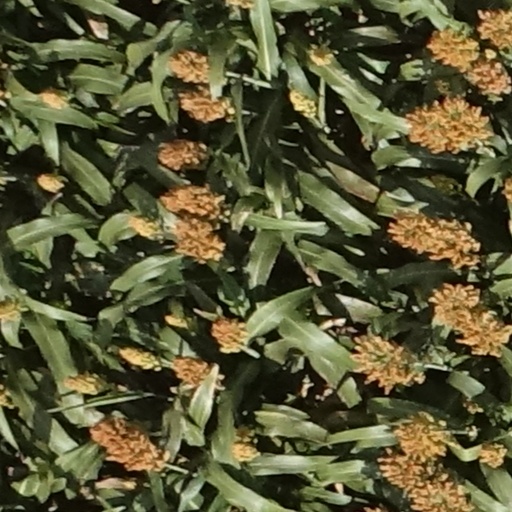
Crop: sorghum